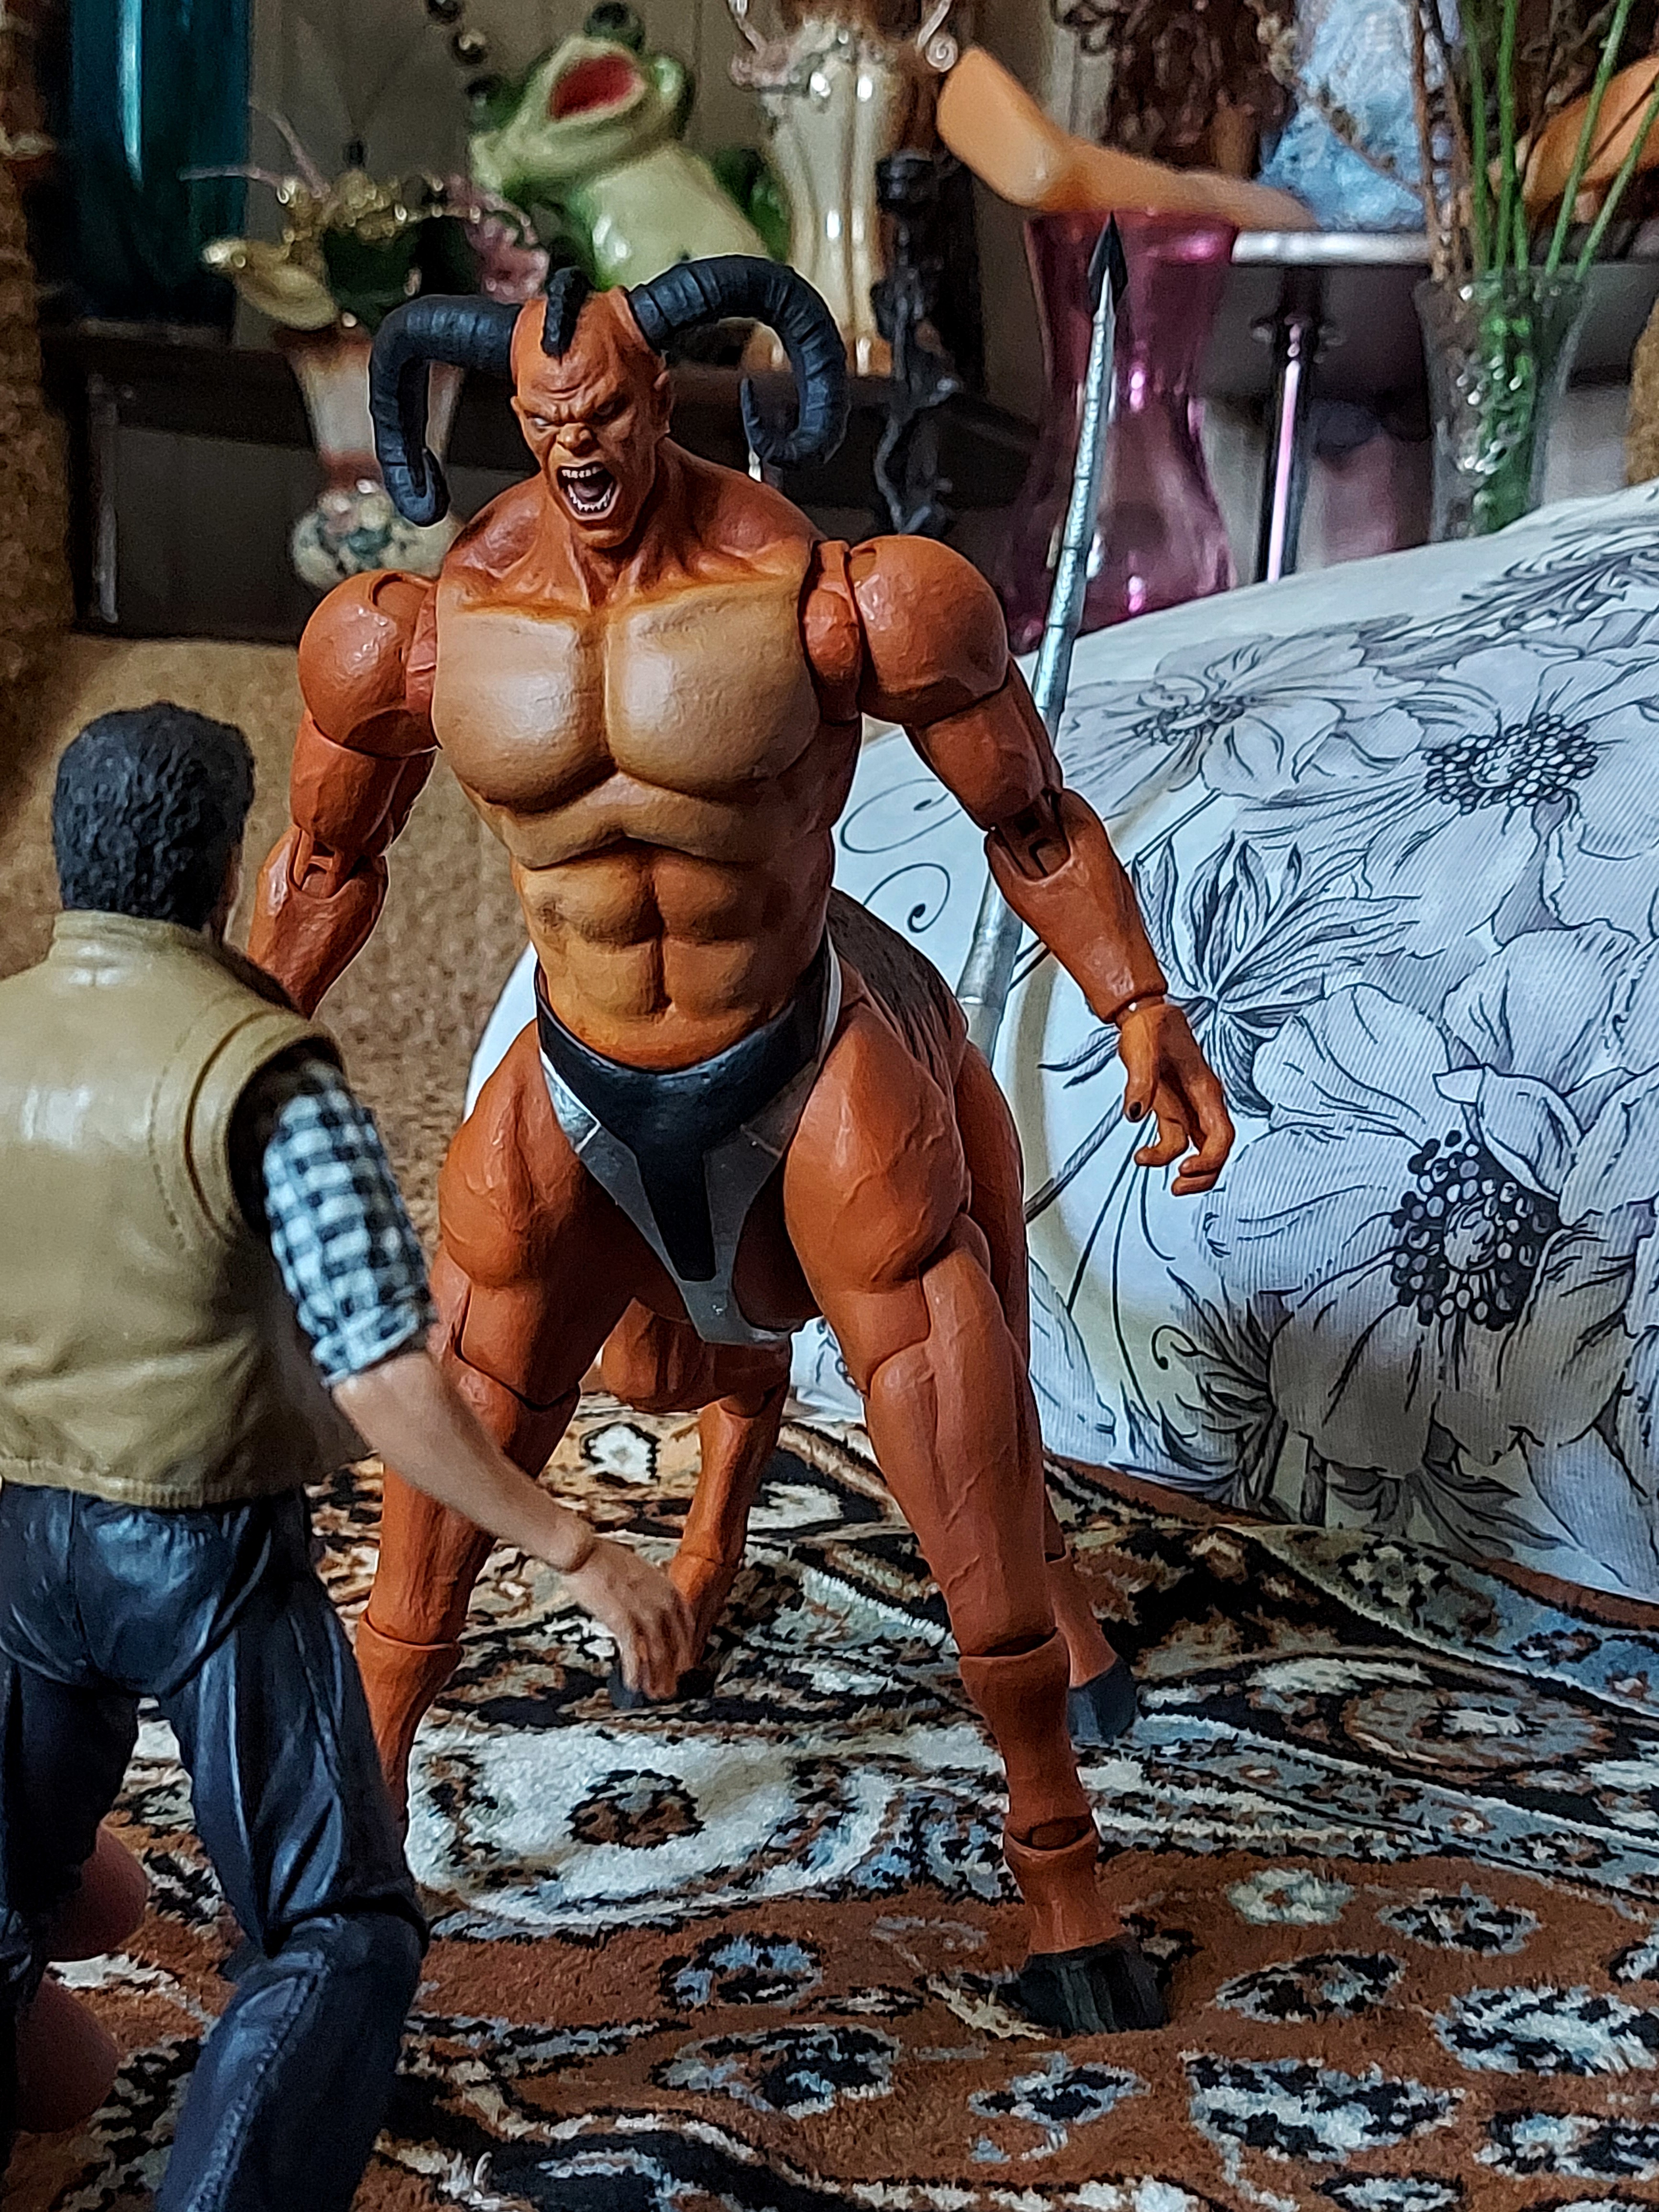
Shokan, storm, collectibles, warrior, fighter, action, figure, shorts, thigh, art, plant, chest, toy, Barechested, undergarment, bodybuilding, underpants, event, armour, trunk, human leg, fictional character, abdomen, cg artwork, action figure, entertainment, illustration, belt, metal, fiction, helmet, competition event, costume, flesh, mythology, briefs, physical fitness, visual arts, hero, figurine, comics